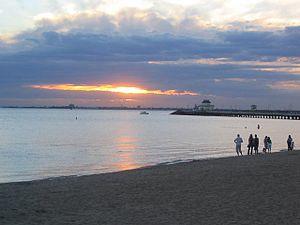
St Kilda est un quartier de la périphérie de l'agglomération de Melbourne, en Australie, à 6 kilomètres au sud du quartier central des affaires. Elle fait partie de la ville de Port Phillip. Au recensement de 2011, St Kilda avait une population de 17 795 habitants et une superficie de 3,2 km².